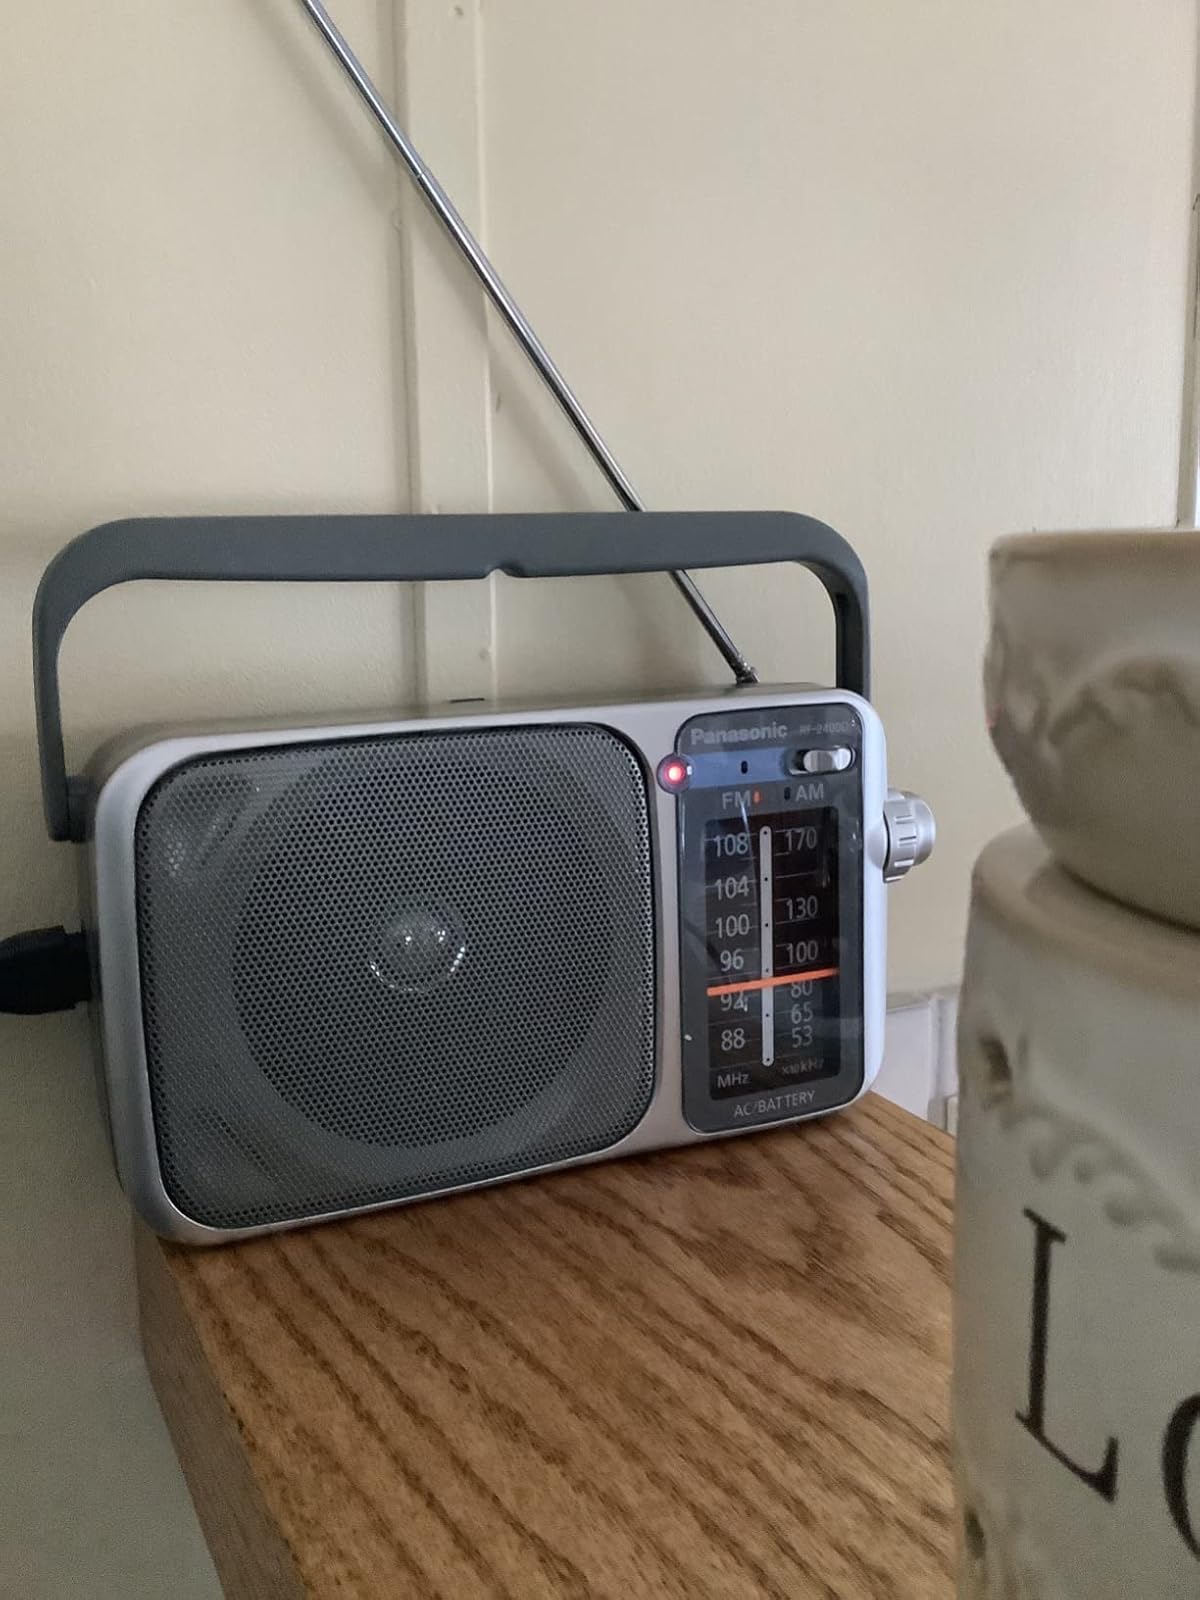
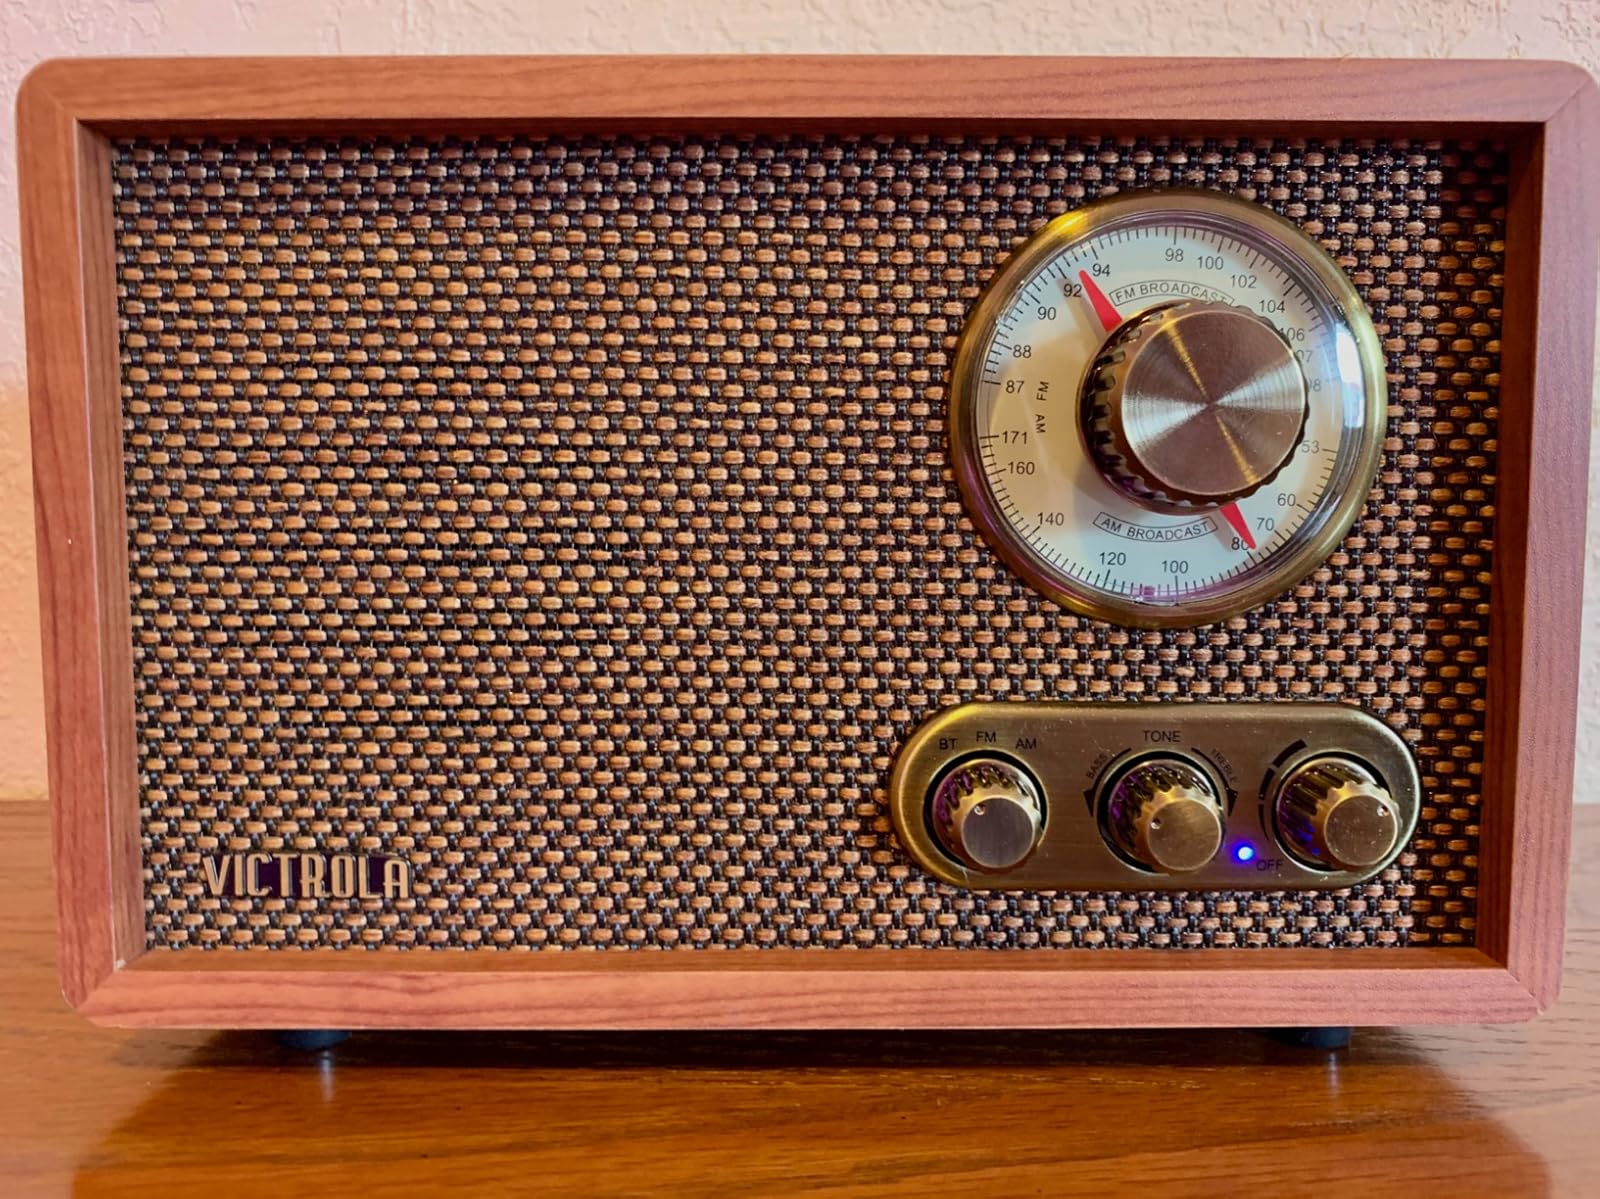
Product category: radio
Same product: no